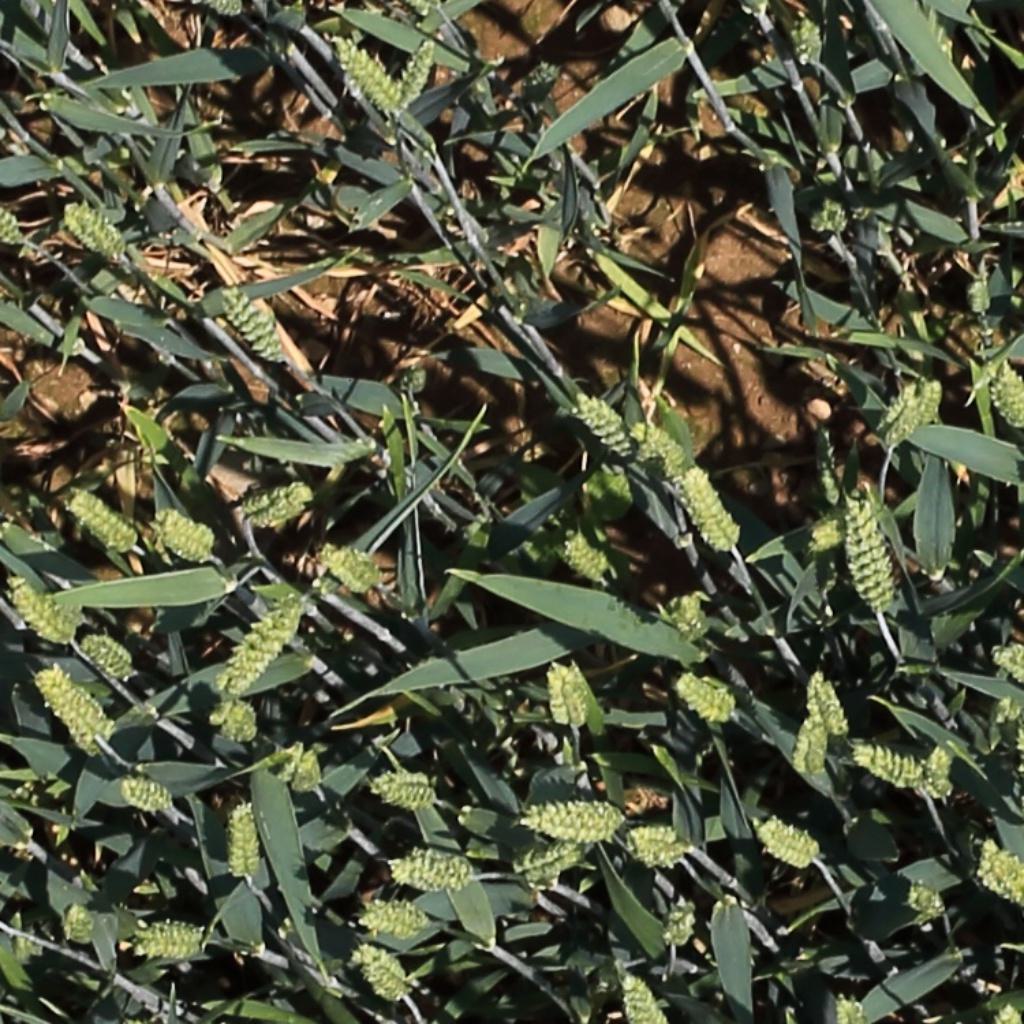
Country: Switzerland
Location: Usask
Wheat development stage: Filling